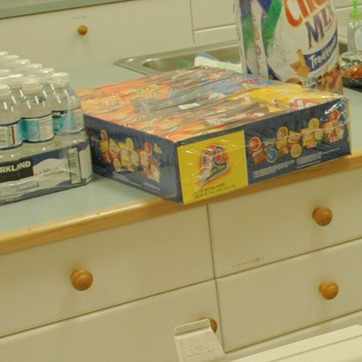
Material: paper